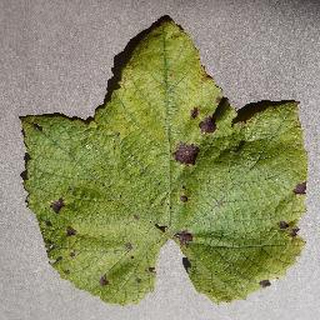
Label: grape_leaf_blight